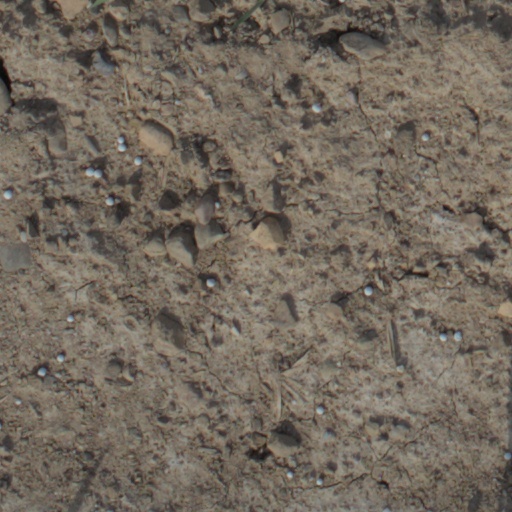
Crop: wheat